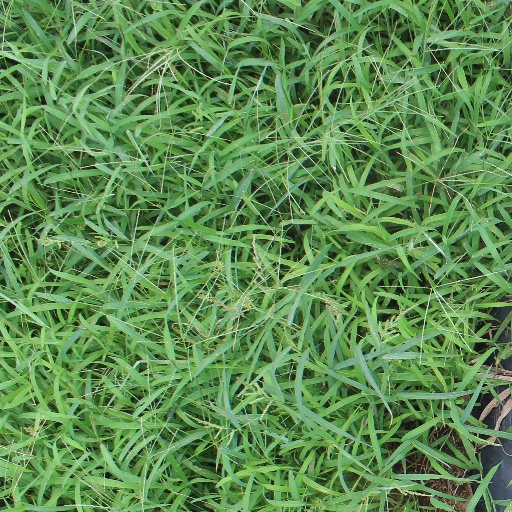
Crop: sorghum